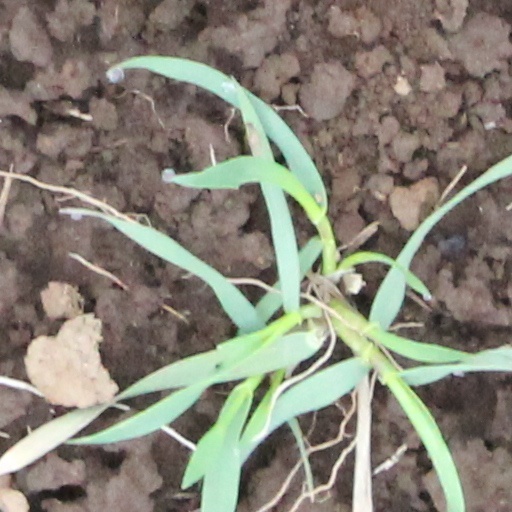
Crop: wheat